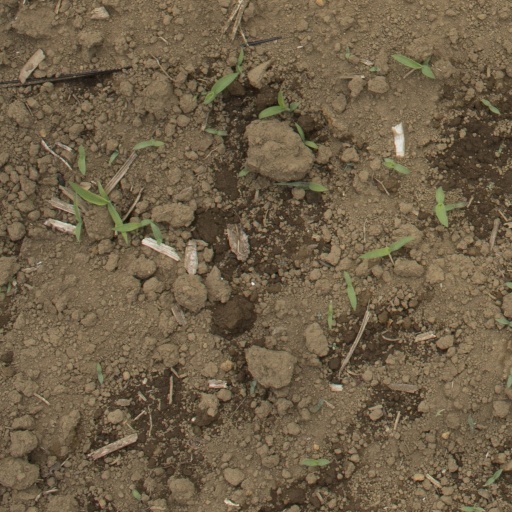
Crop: Jerusalem artichoke